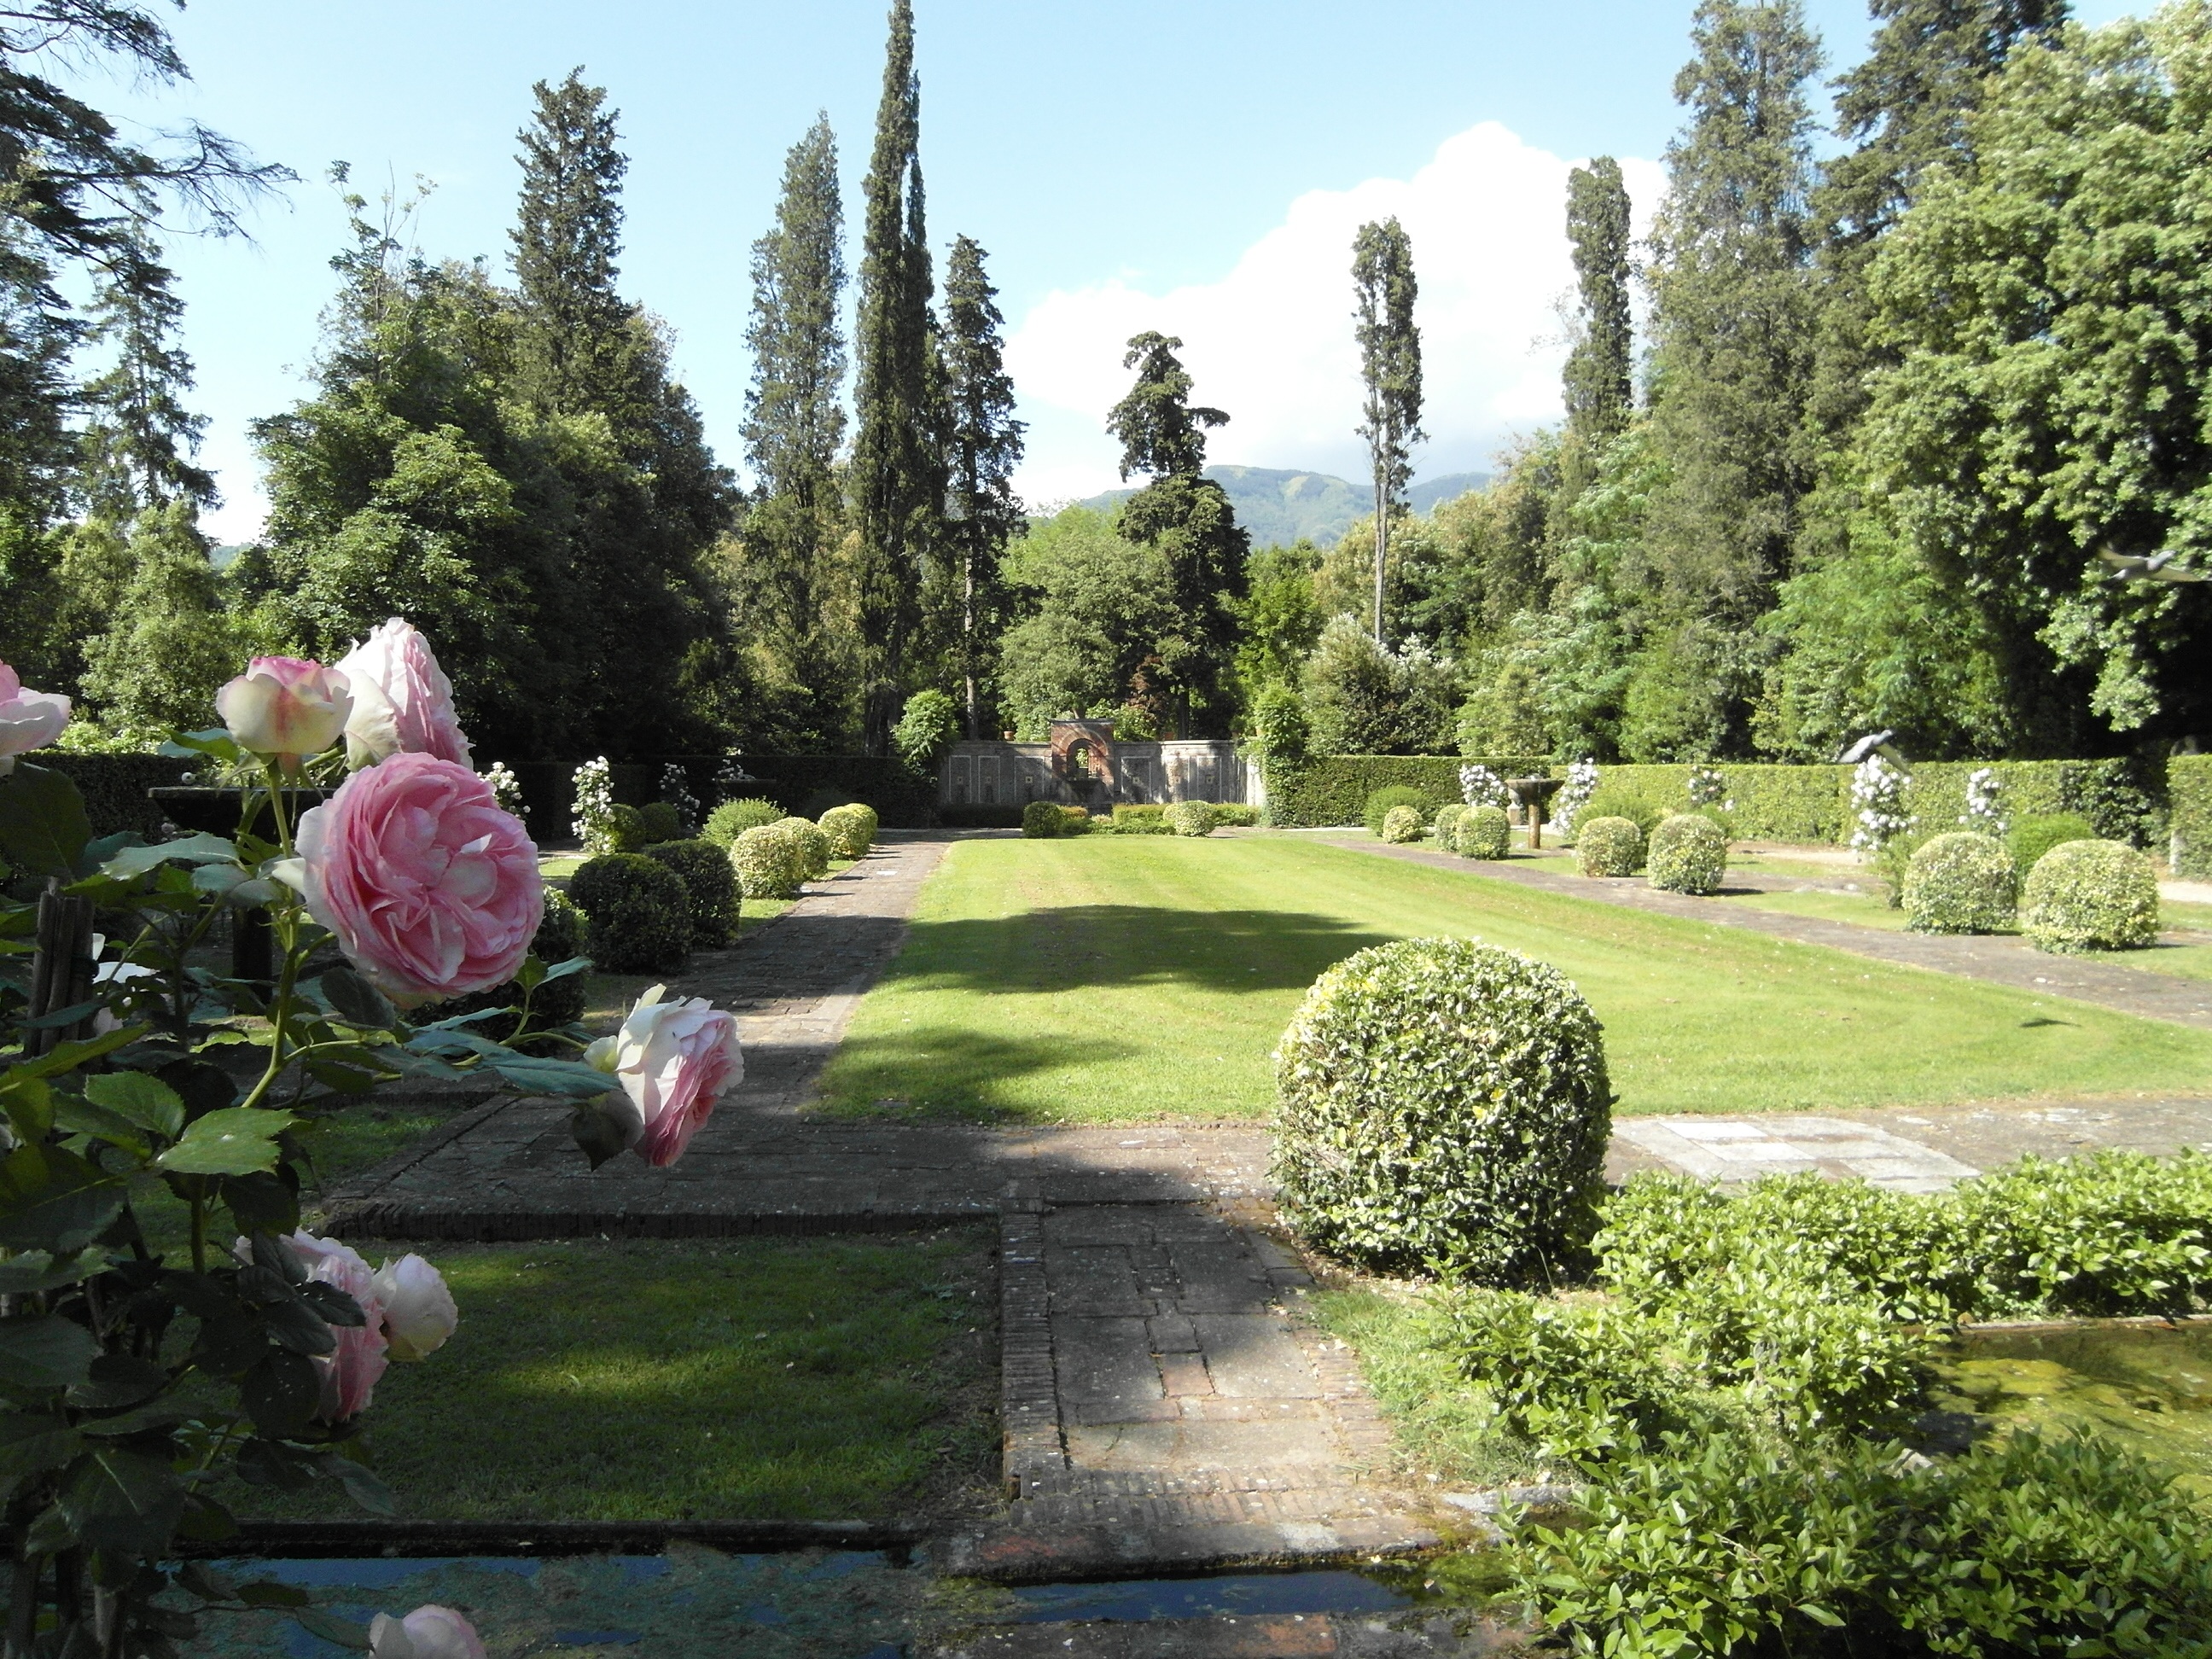
landscape, lawn, panorama, pond, backyard, tuscany, botany, garden, botanical garden, estate, yard, lucca, landscape architect, villa oliva